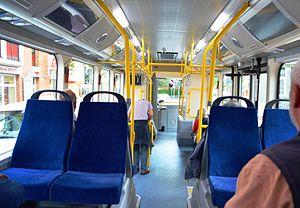
BYD ebus (Bus électrique). Véhicule d'essai à l'été 2013 à Bonn, Allemagne.